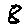
Label: 8